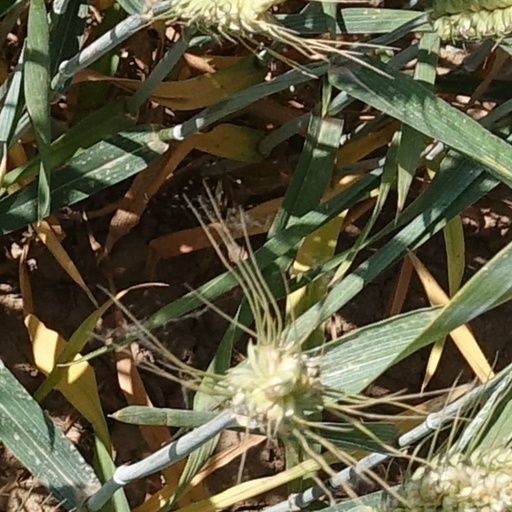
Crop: wheat